Vadis Odjidja-Ofoe

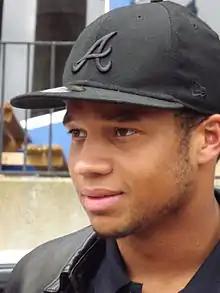
Odjidja-Ofoe in 2012

Vadis Odjidja-Ofoe (born 21 February 1989) is a Belgian professional footballer who plays as a midfielder. In July 2025, he will join Belgian Provincial League club Eendracht Aalst.